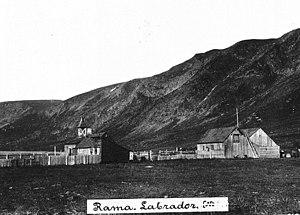
Photographie en noir et blanc d'une vue de Ramah contre les montagnes, vers 1900.
Ramah est une ancienne communauté morave située dans le nord du Labrador, à environ 300 kilomètres au nord de Nain.